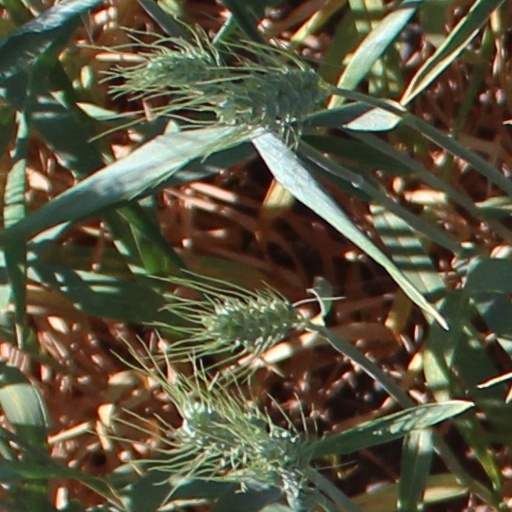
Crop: wheat